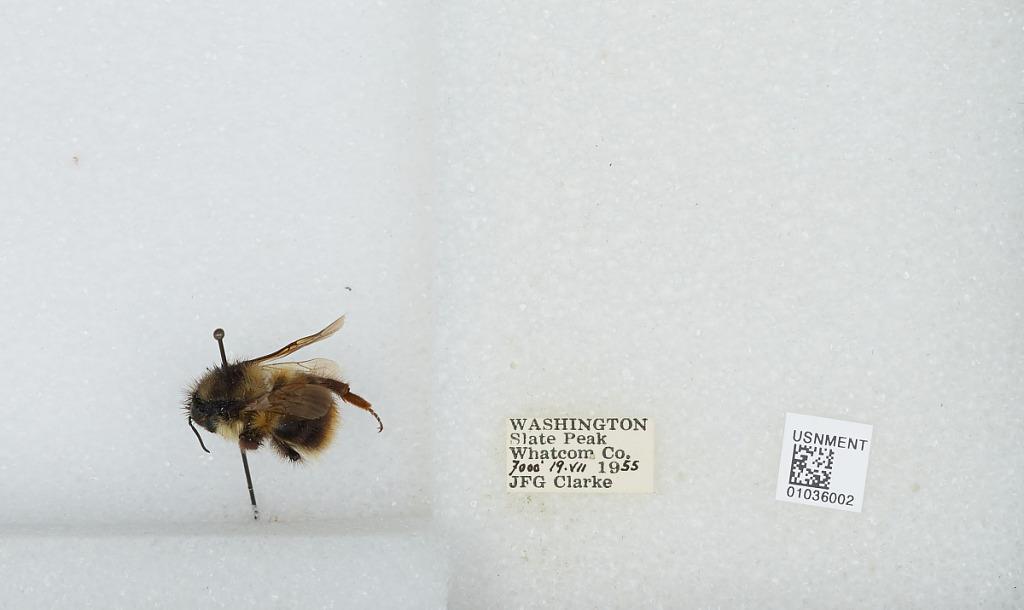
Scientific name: Bombus (Pyrobombus) mixtus Cresson
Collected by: J. Clarke
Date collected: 1955-7-19
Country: United States
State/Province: Washington
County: Whatcom
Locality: Slate Peak
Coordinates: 48.7422, -120.68